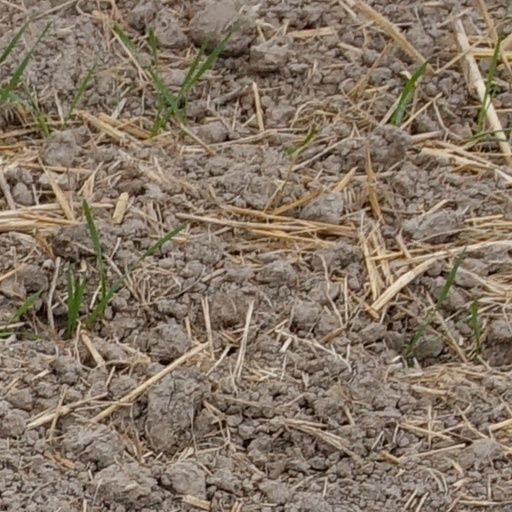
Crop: wheat